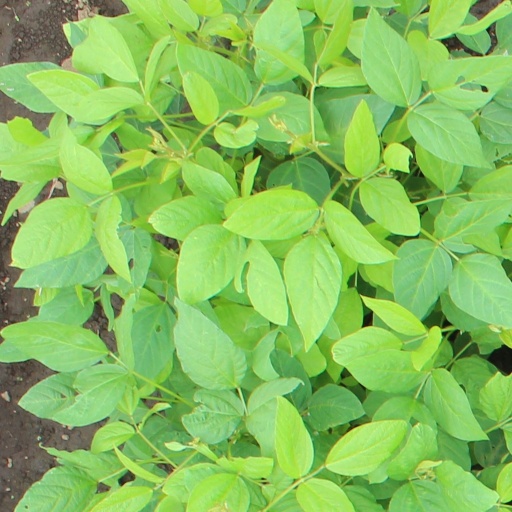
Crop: soybean